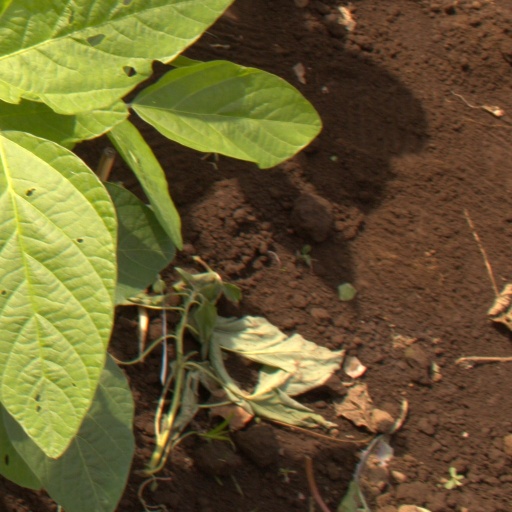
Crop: soybean